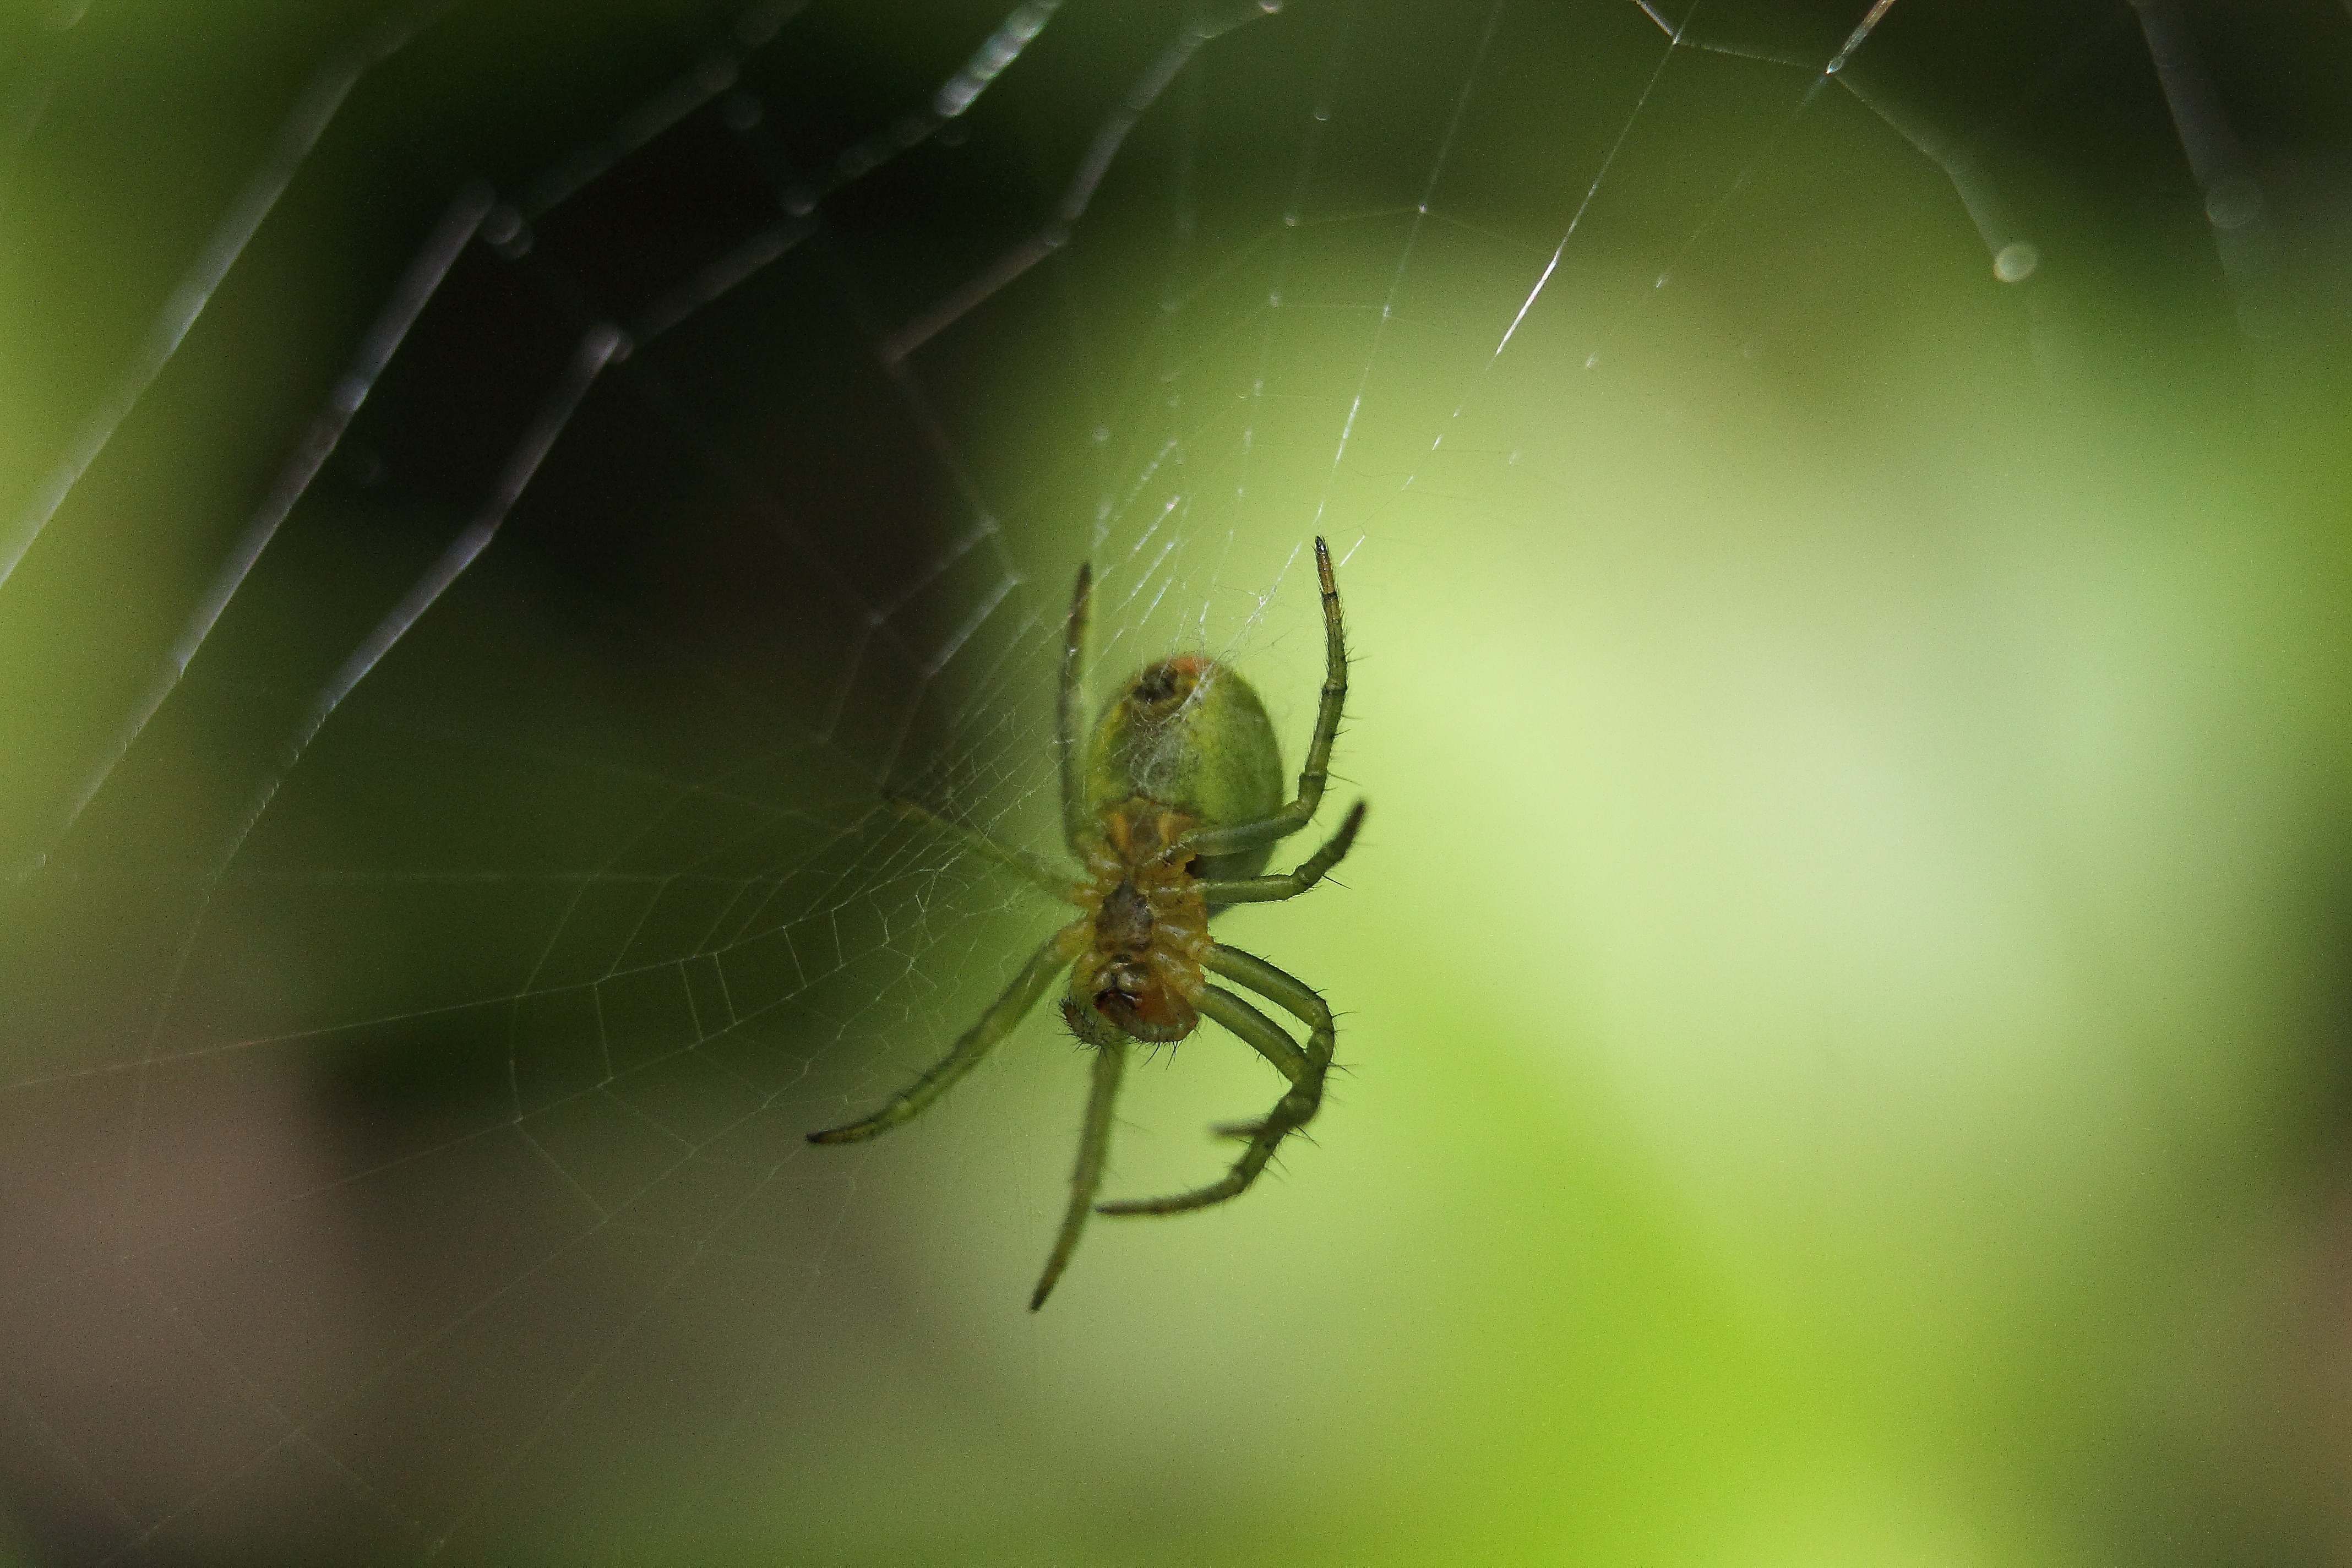
nature, photography, animal, green, insect, fauna, invertebrate, spider web, cobweb, close up, spider, arachnid, argiope, macro photography, arthropod, european garden spider, araneus, plant stem, orb weaver spider, yellow garden spider